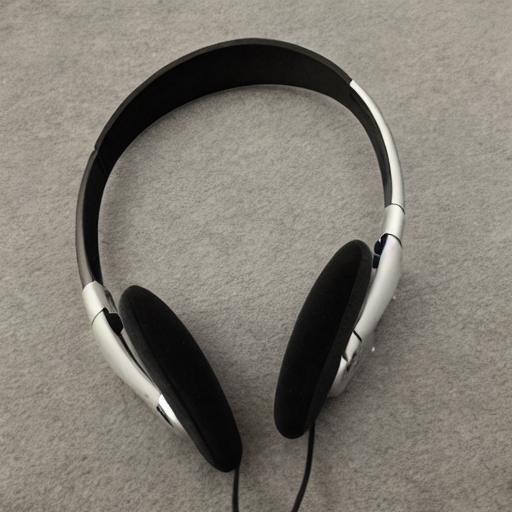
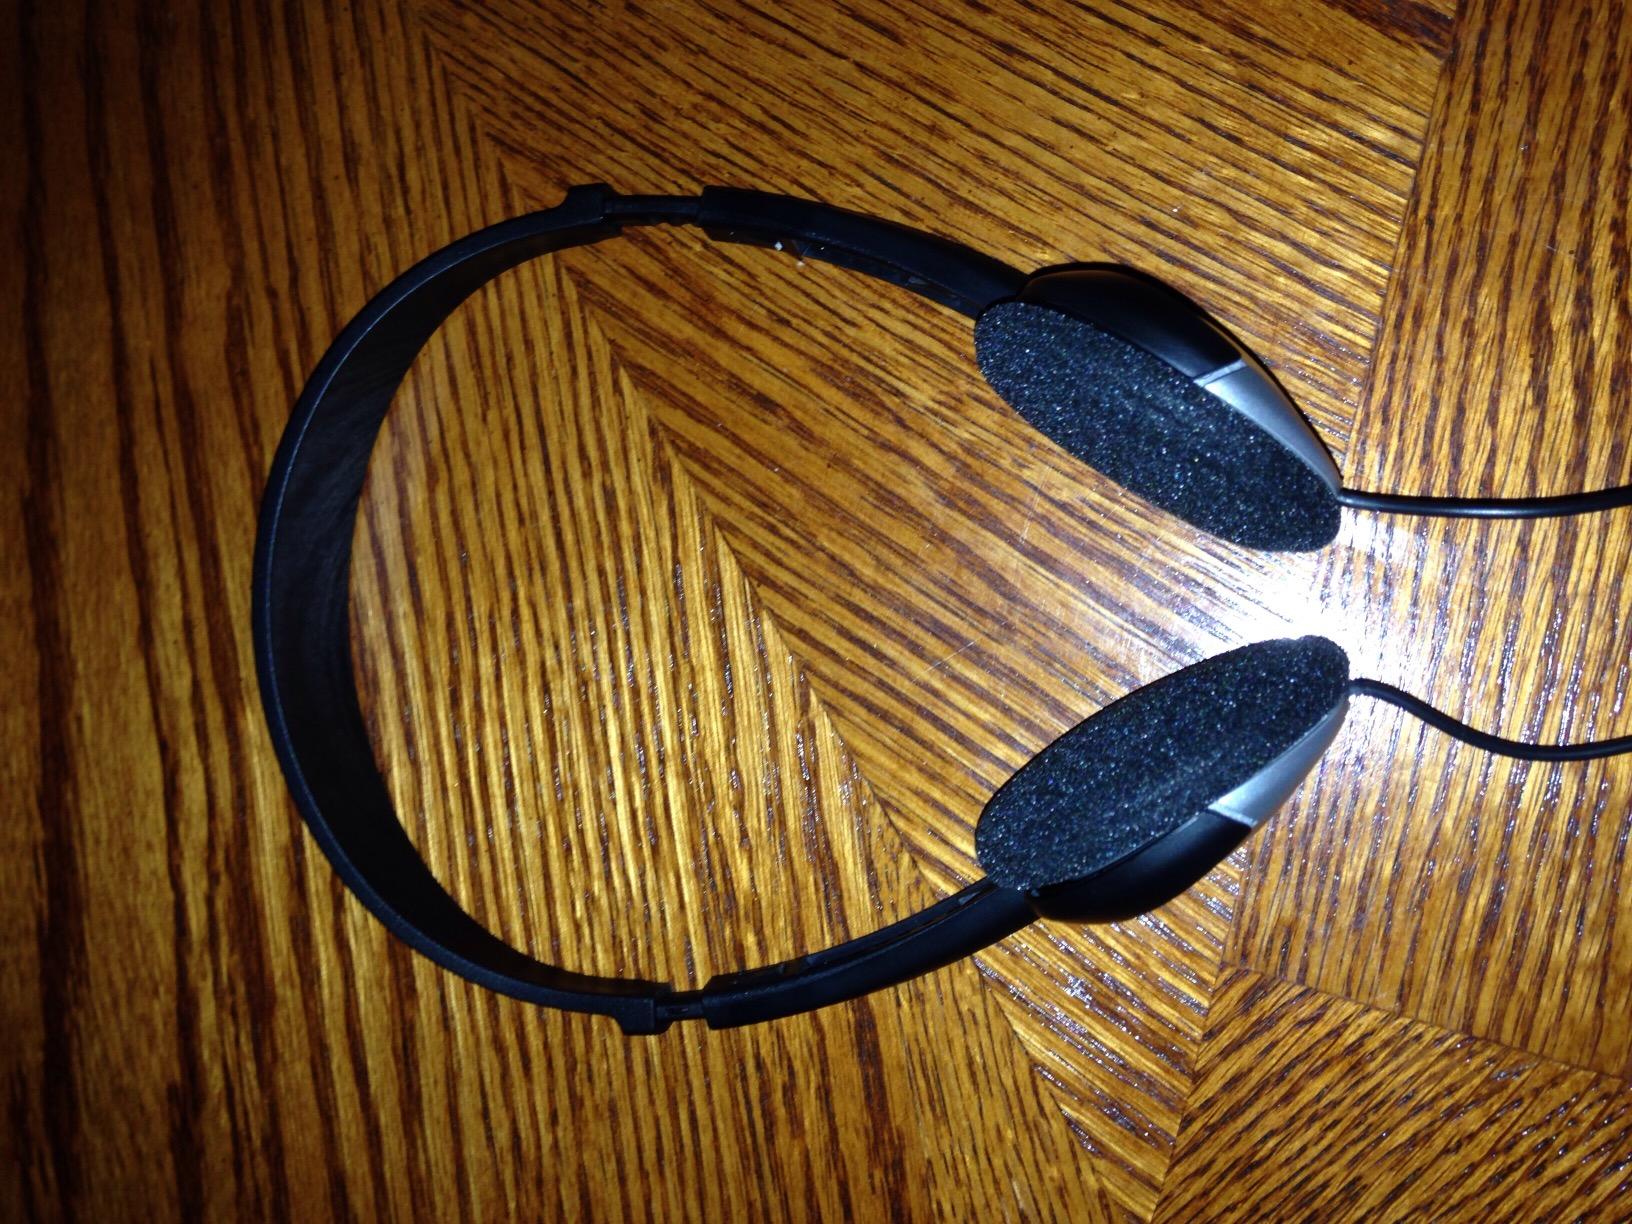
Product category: headphones
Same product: no